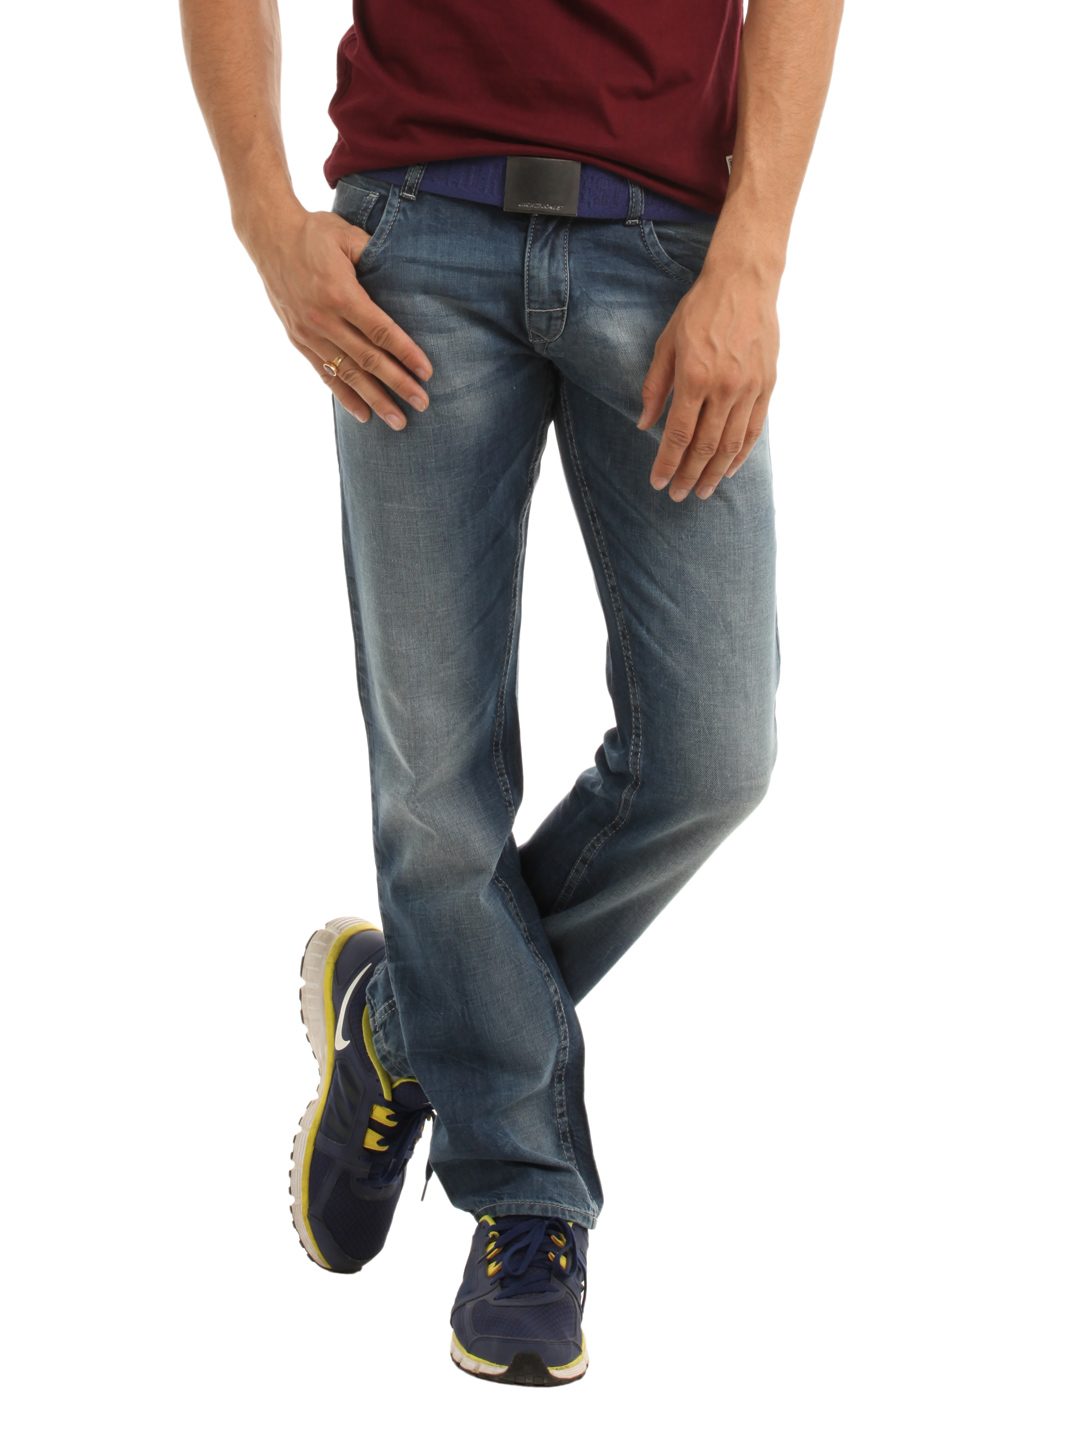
John Players Men Blue Jeans
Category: Apparel / Bottomwear / Jeans
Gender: Men
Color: Blue
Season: Summer 2012
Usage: Casual